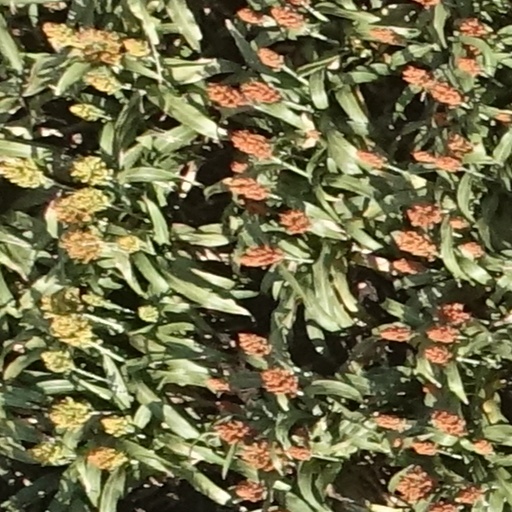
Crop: sorghum